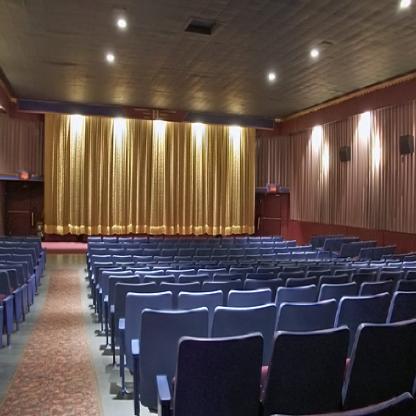
Scene: Indoor